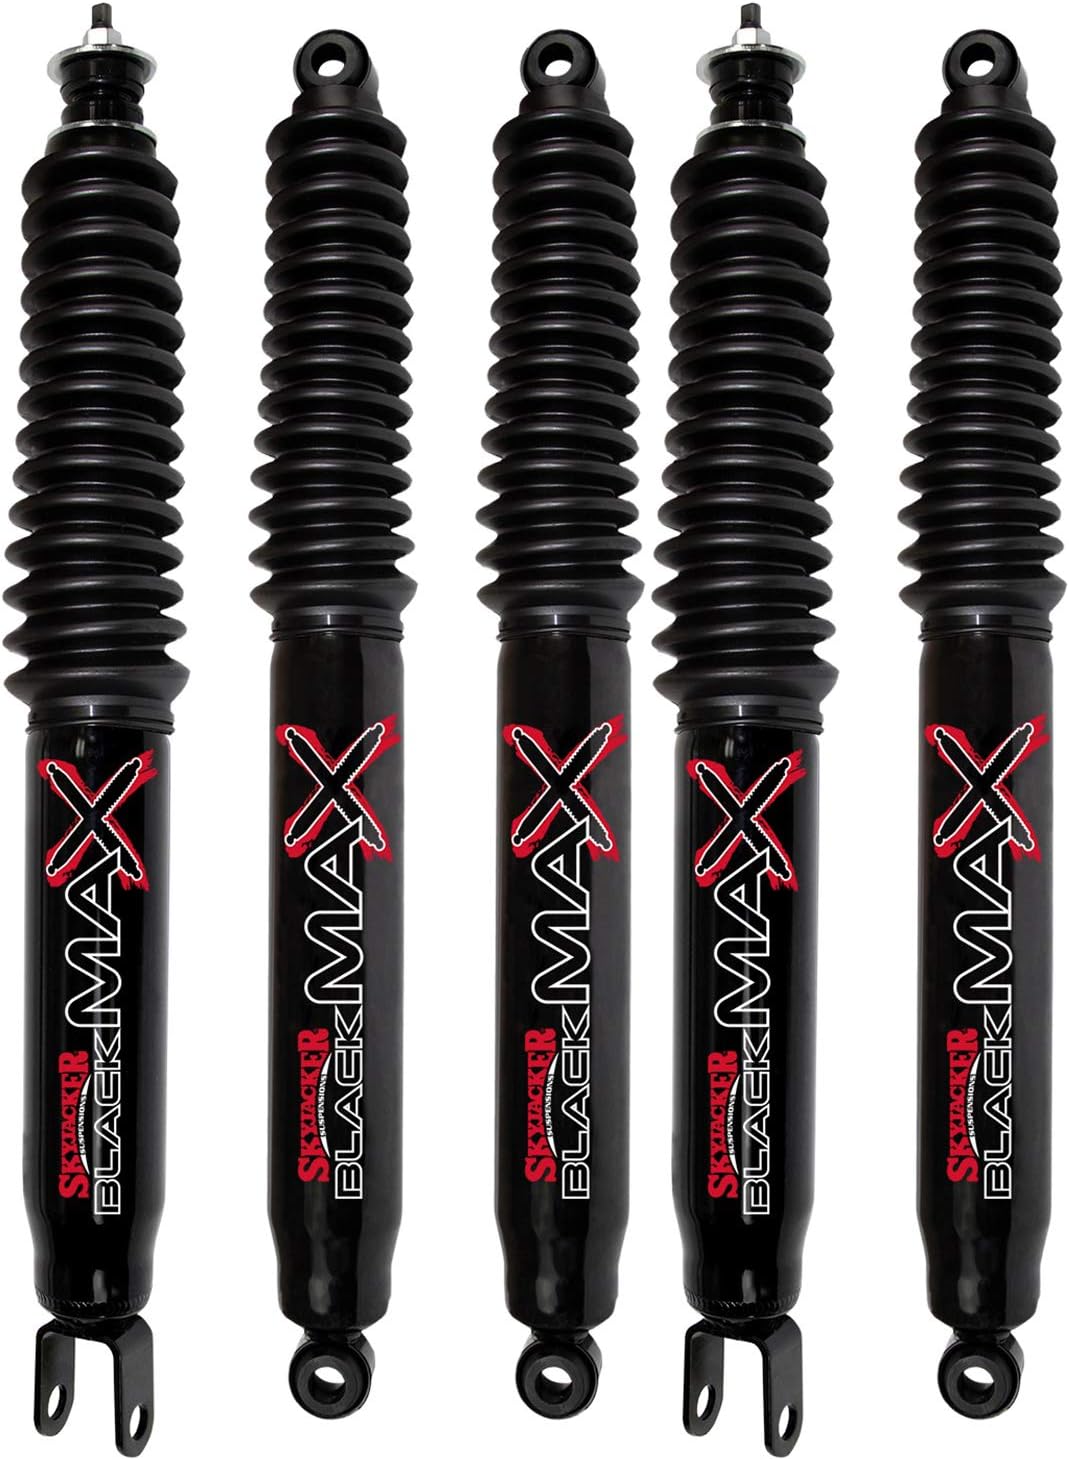
Skyjacker Black MAX Shocks Set for 2000-2006 GMC Yukon 1500 4WD w/2-4" lift
Category: Automotive
Skyjacker Black MAX 8500 shock absorber is a foam-cell twin-tube shock absorber, designed to easily mount to your stock height or lifted vehicle. Vehicle-specific mount types make installation easy. The superior build quality of Skyjacker shock absorbers will upgrade your ride quality.
Features: Part Numbers B8503 and B8517. Set of 4 Shocks for vehicles w/2-4" front Lift and w/3-4" rear Lift. compatible with 4WD vehicles. All necessary washers, bushings, and nuts included. Factory shock mounting bolts are reused for installation.. SkyJacker's limited lifetime warranty protects against defects and premature failure.. | Brand New In Box | Representative Image Actual Product May Vary